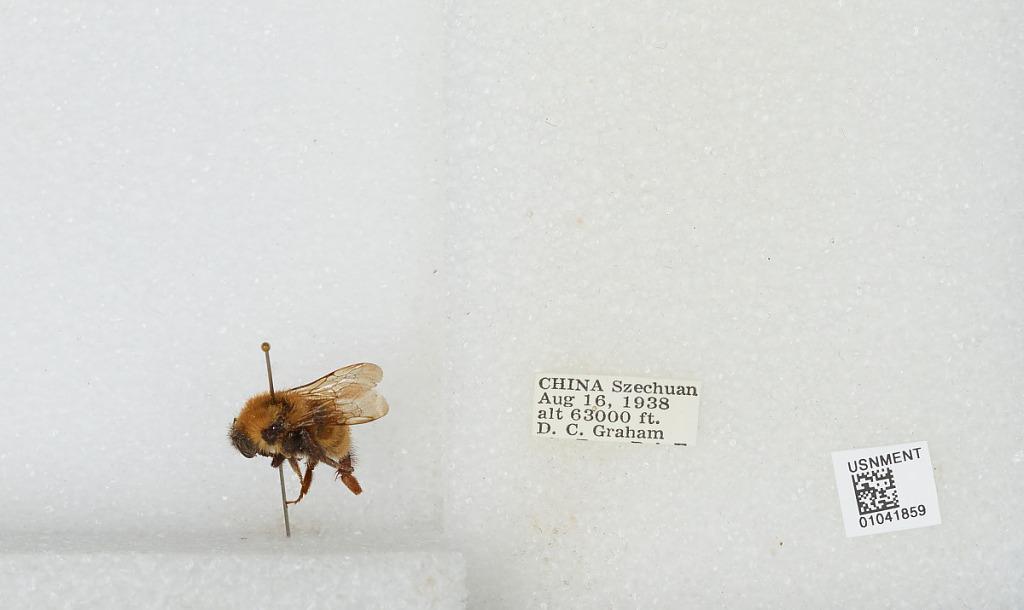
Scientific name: Bombus sp.
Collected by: D. Graham
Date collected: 1938-8-16
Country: China
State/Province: Sichuan